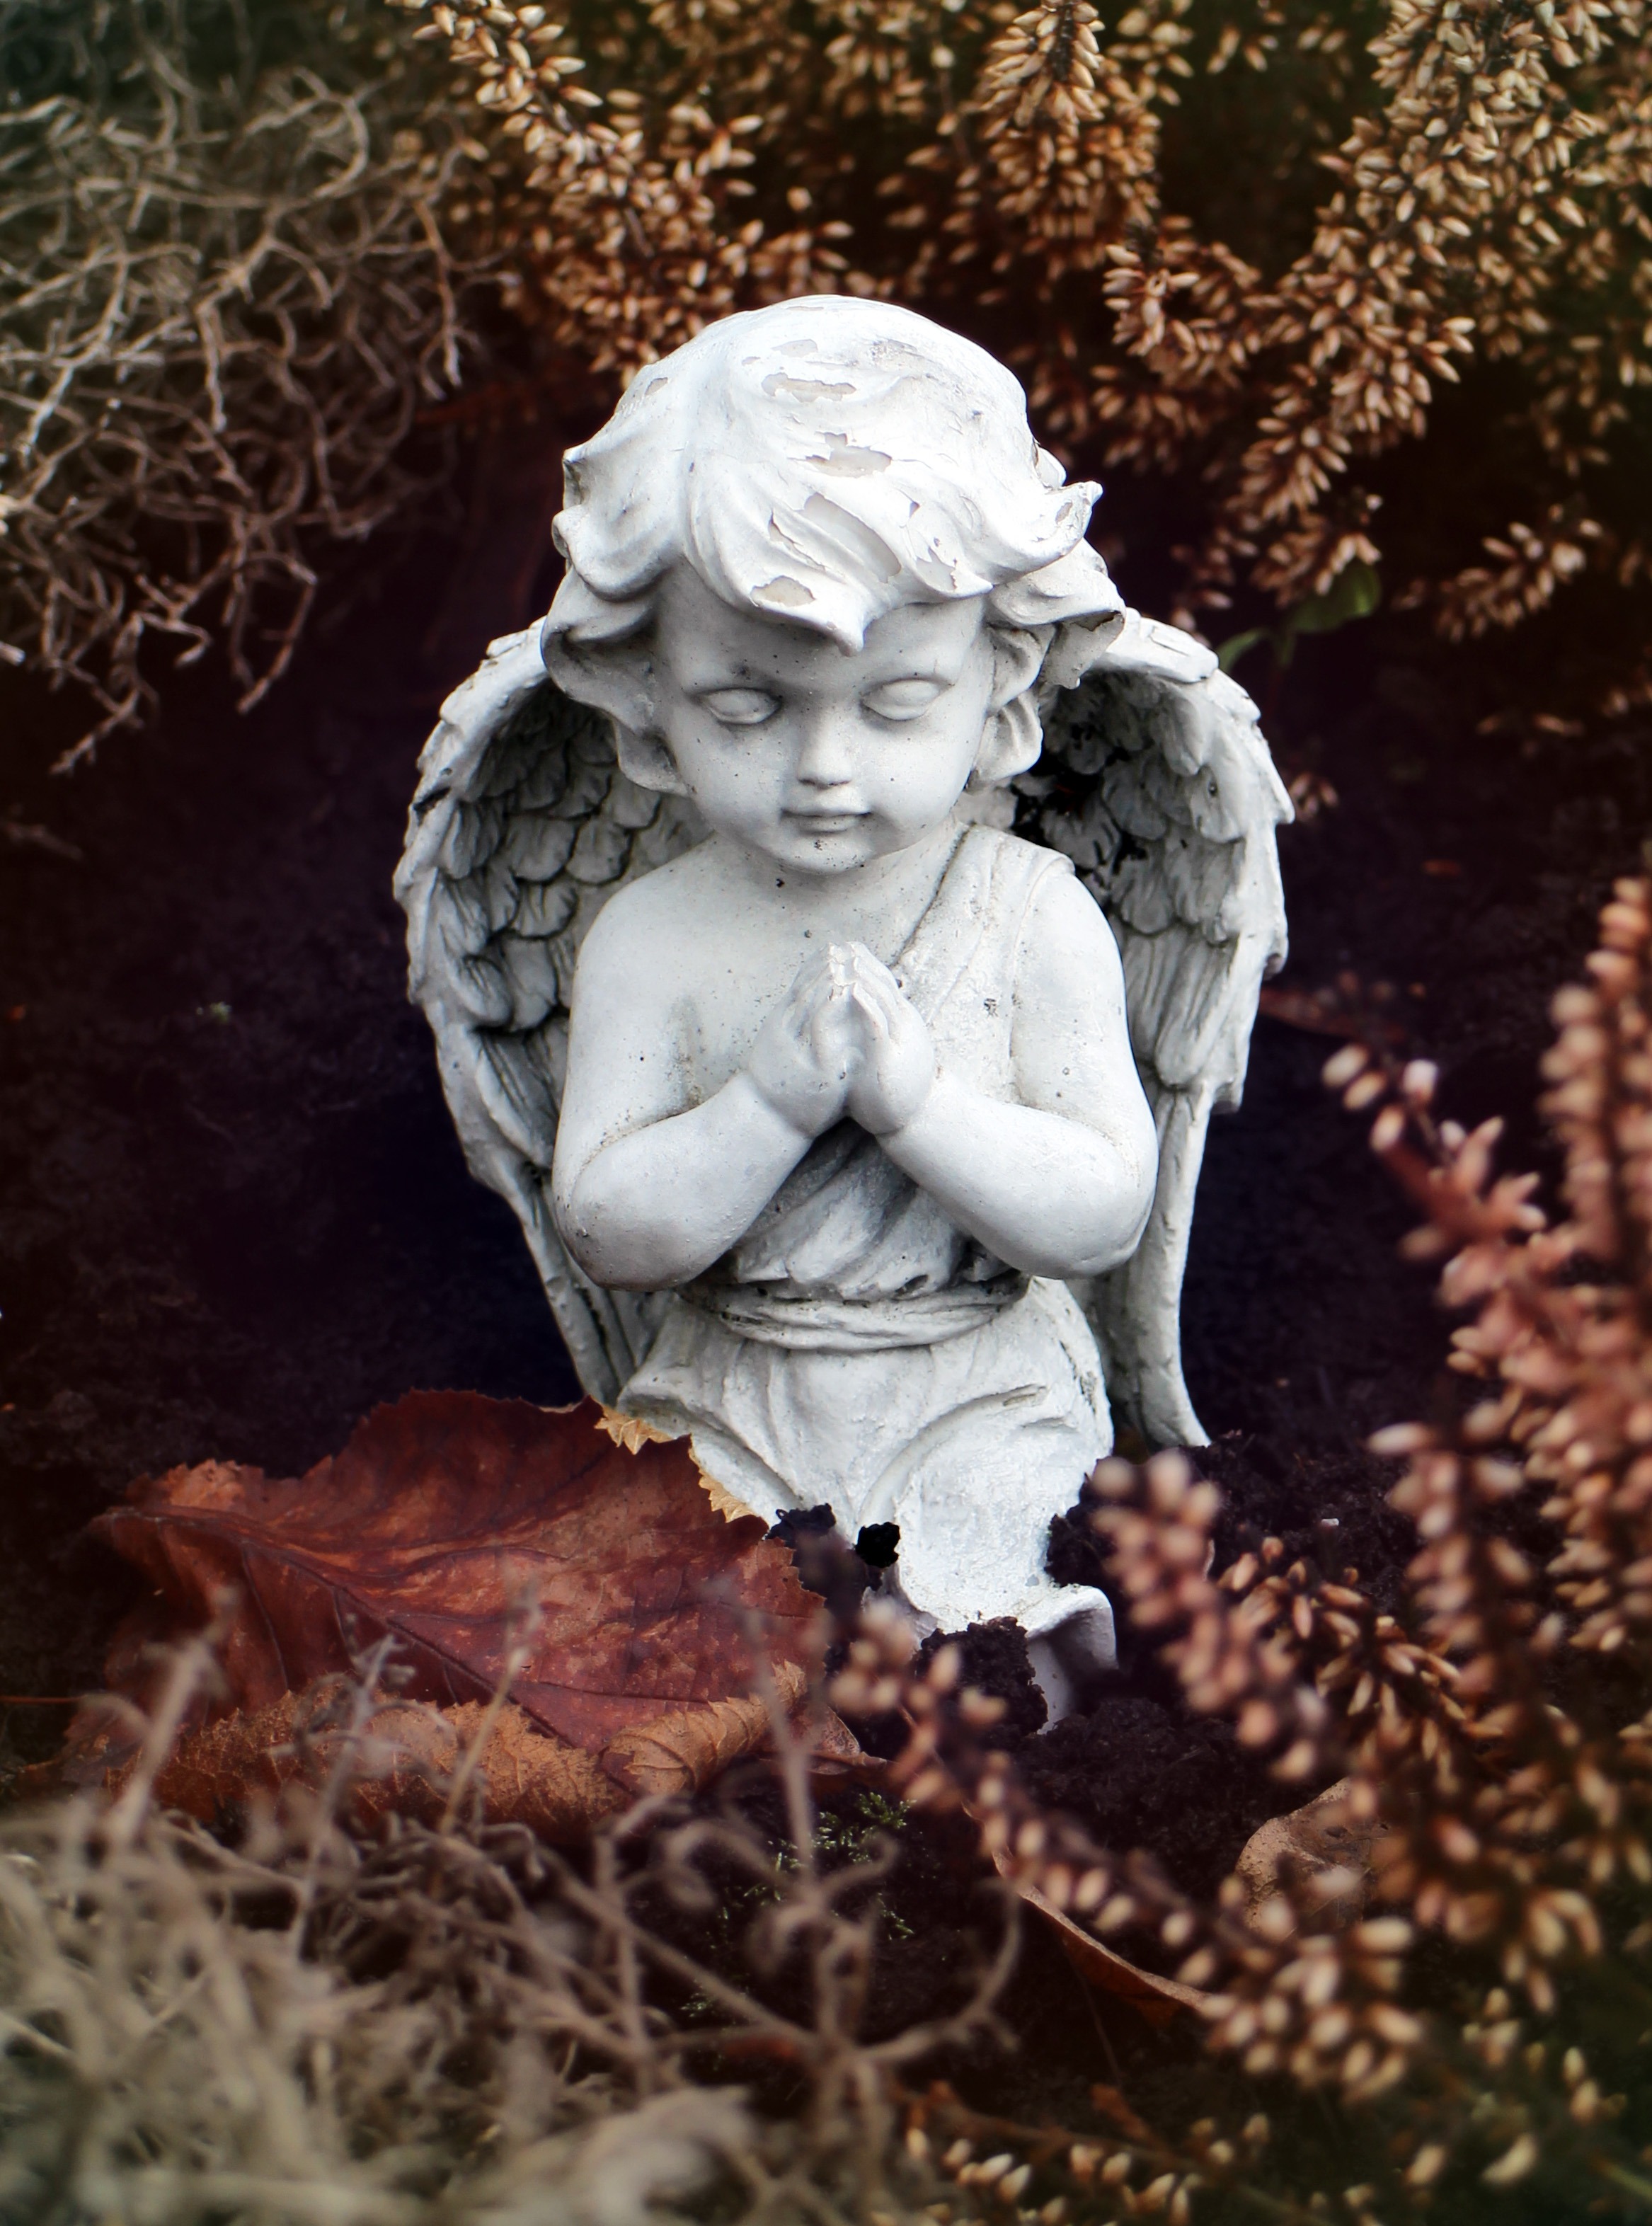
plant, flower, monument, statue, symbol, autumn, religion, christian, pray, kneeling, sculpture, angel, art, figure, faith, prayer, christianity, carving, god, mythology, fictional character